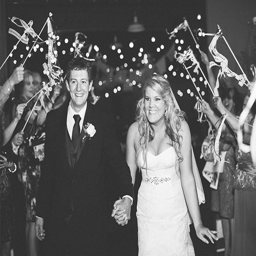
this fall wedding on our wedding blog today is full of pumpkins and the perfect color palette !